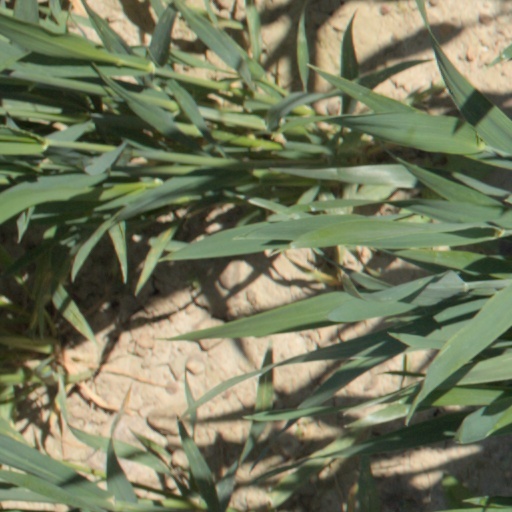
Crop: wheat